Alphonse Guérin

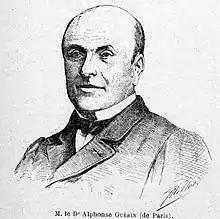
Alphonse Guérin

Alphonse François Marie Guérin (August 9, 1816 – February 21, 1895) was a French surgeon who was a native of Ploërmel.